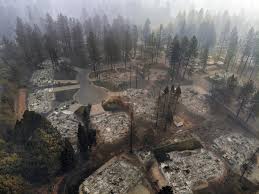
Label: urban_fire